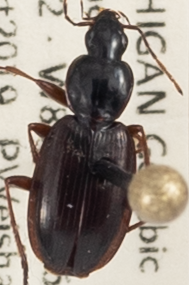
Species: Agonum gratiosum
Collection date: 2019-10-03
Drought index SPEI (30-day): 0.88
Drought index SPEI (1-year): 2.09
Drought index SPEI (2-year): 2.09